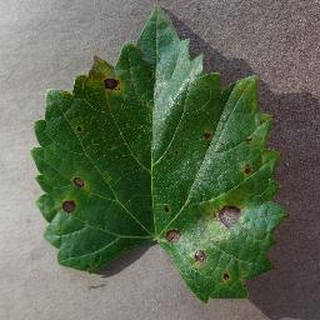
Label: grape_black_rot